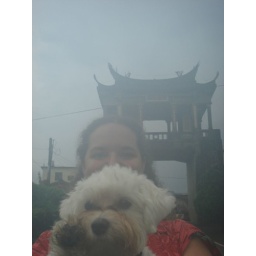
my camera suffered in the rain and humidity. . . I think the water logged bike ride was bad for it.